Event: Nepal Earthquake
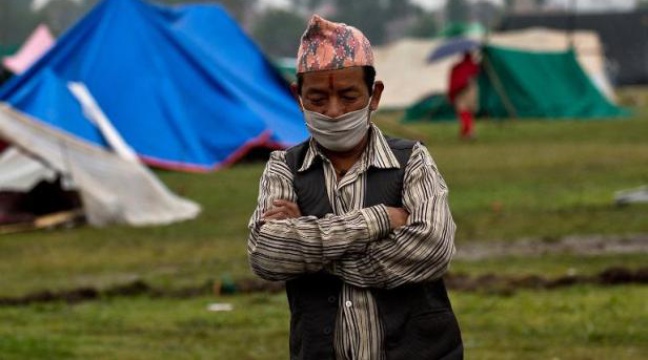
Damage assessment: no_damage